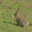
Label: rabbit